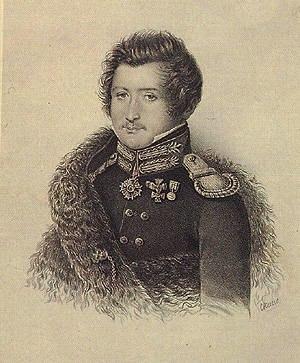
Cet article liste toutes les personnes condamnées après l’insurrection décabriste en décembre 1825.
Sergueï Ivanovitch Mouraviov-Apostol 25 juillet 1826 dans le calendrier grégorien)) est un lieutenant colonel russe qui participa à l’insurrection décabriste. Il est le frère de Ipollite Ivanovitch Mouraviov-Apostol et de Matveï Ivanovitch Mouraviov-Apostol, et le cousin de Nikita Mikhaïlovitch Mouraviov-Apostol et Artamon Zakharevitch Mouraviov-Apostol, tous décabristes.
Le régiment Semionovsky, était avec le Régiment Préobrajensky le régiment d’infanterie le plus ancien de la Garde impériale russe.